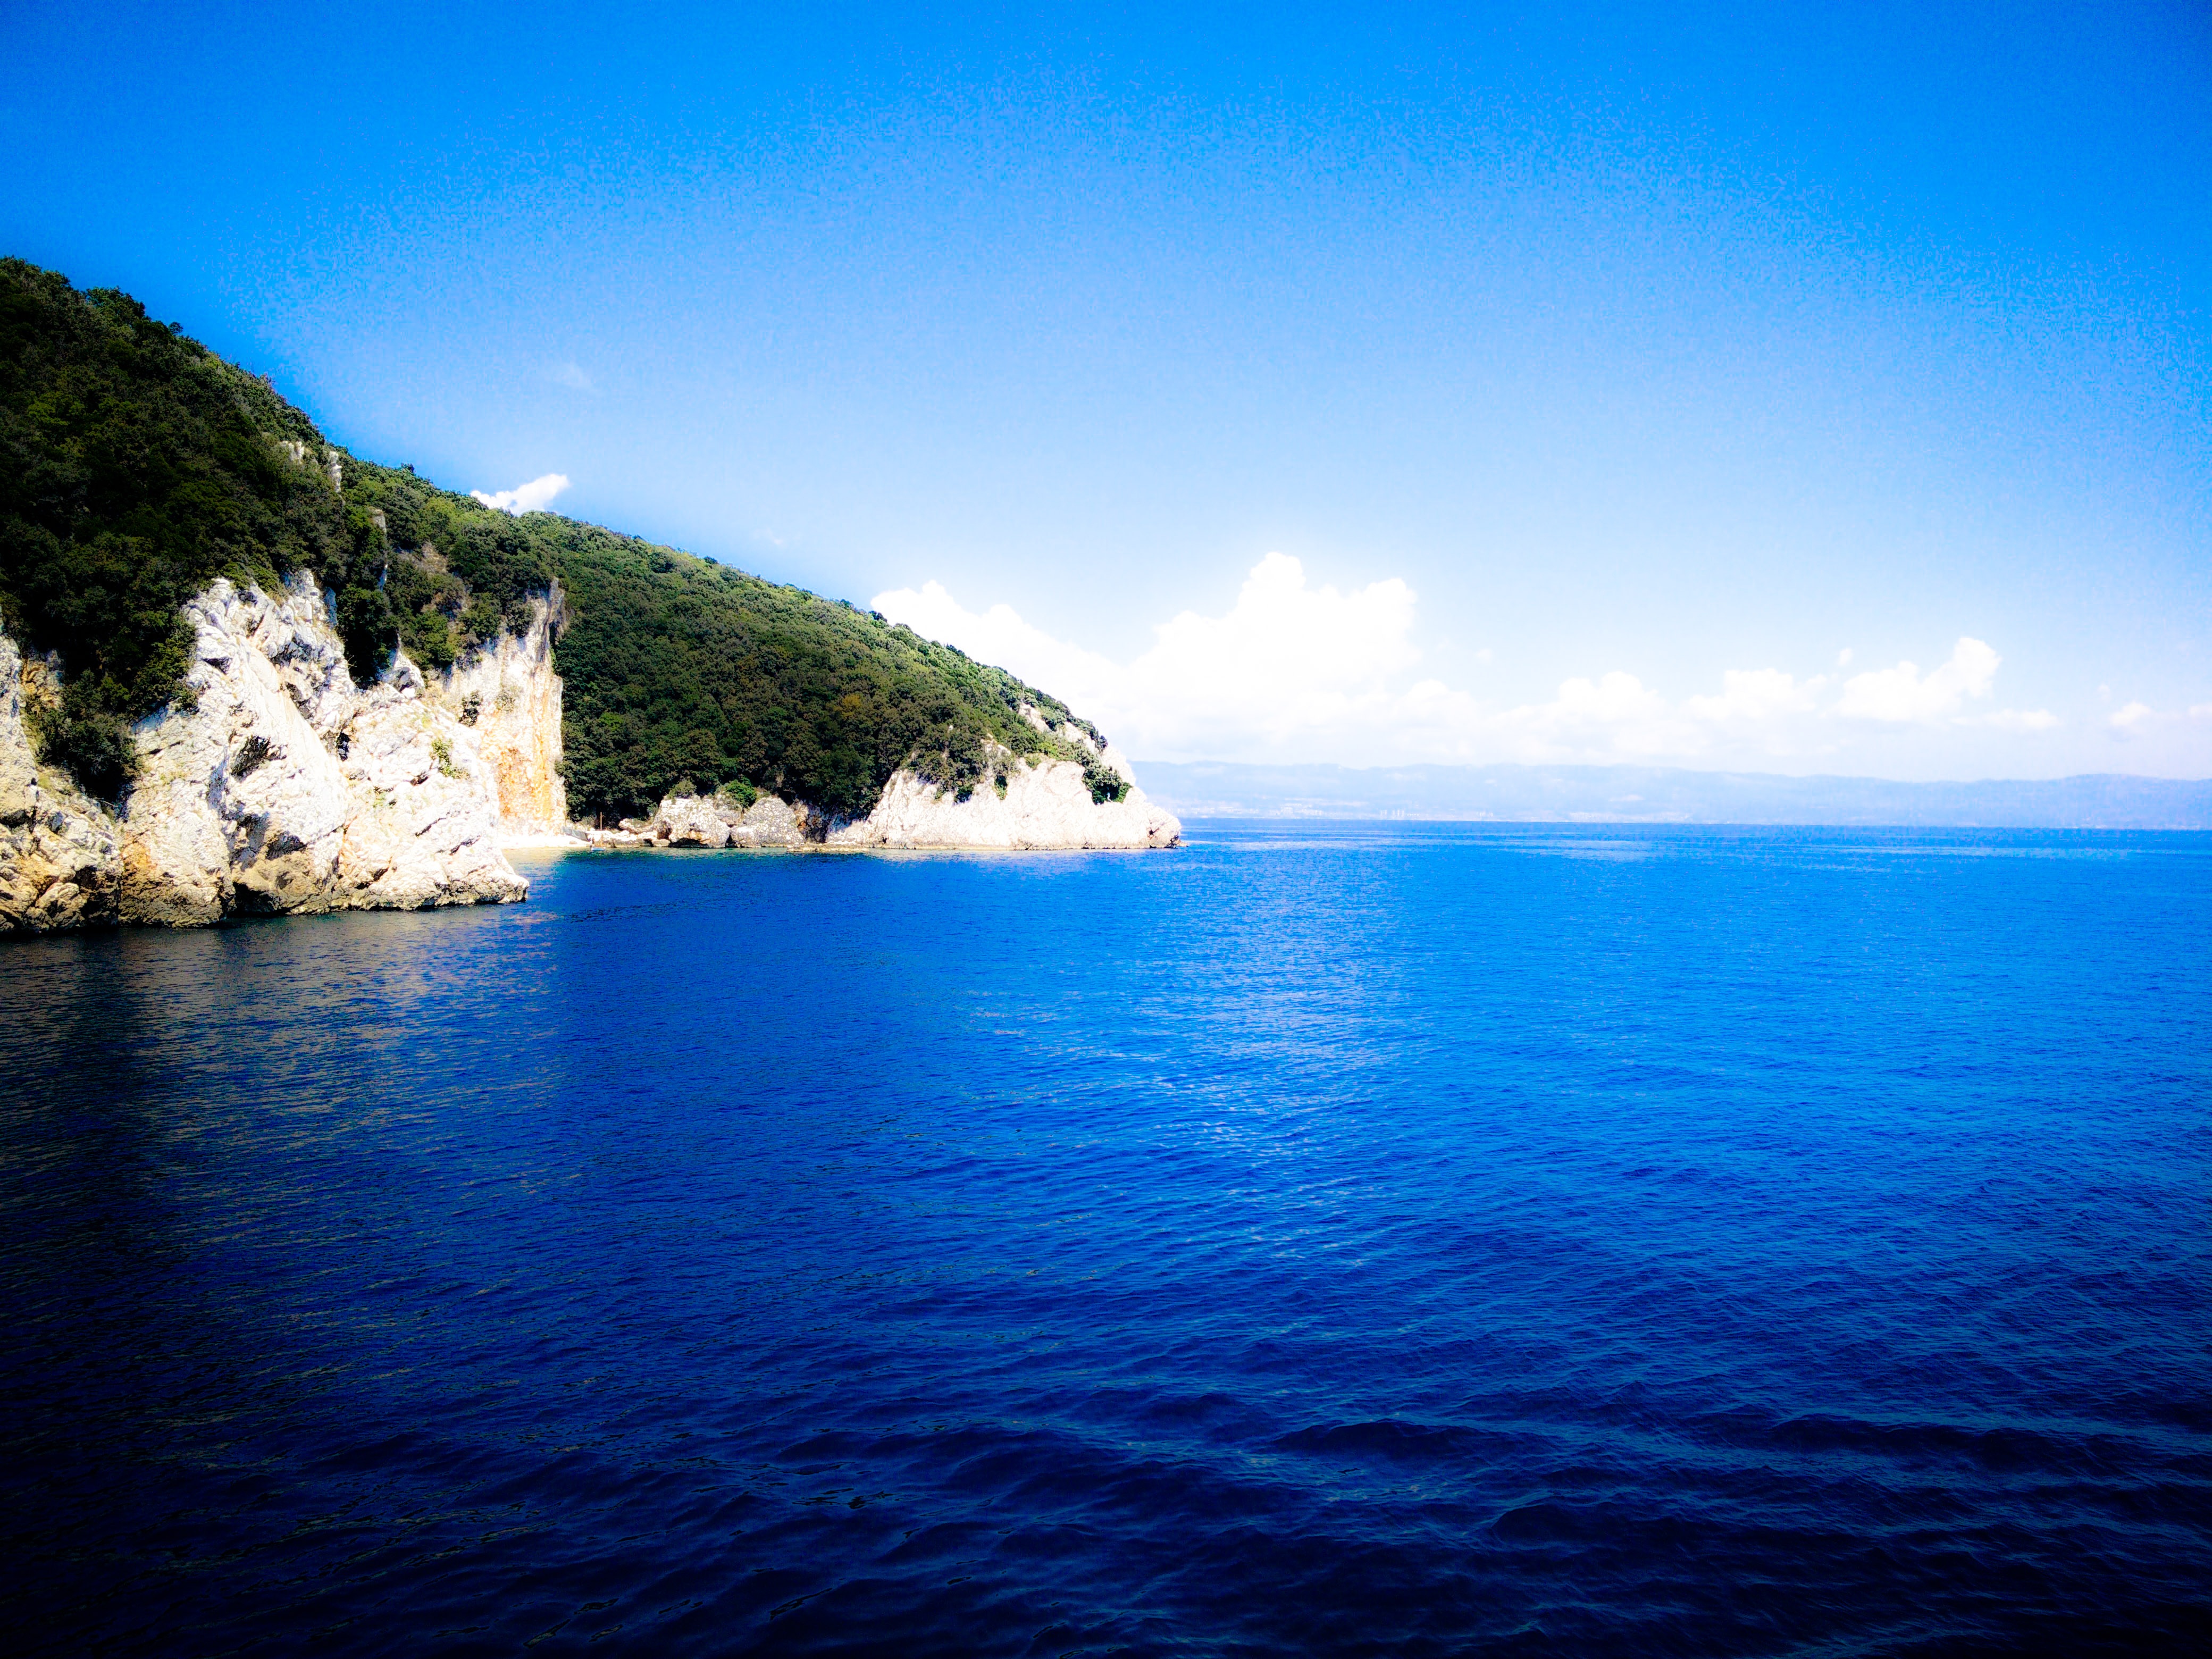
sea, coast, ocean, horizon, shore, lake, cliff, bay, terrain, body of water, croatia, cape, islet, cres, landform, island of cres